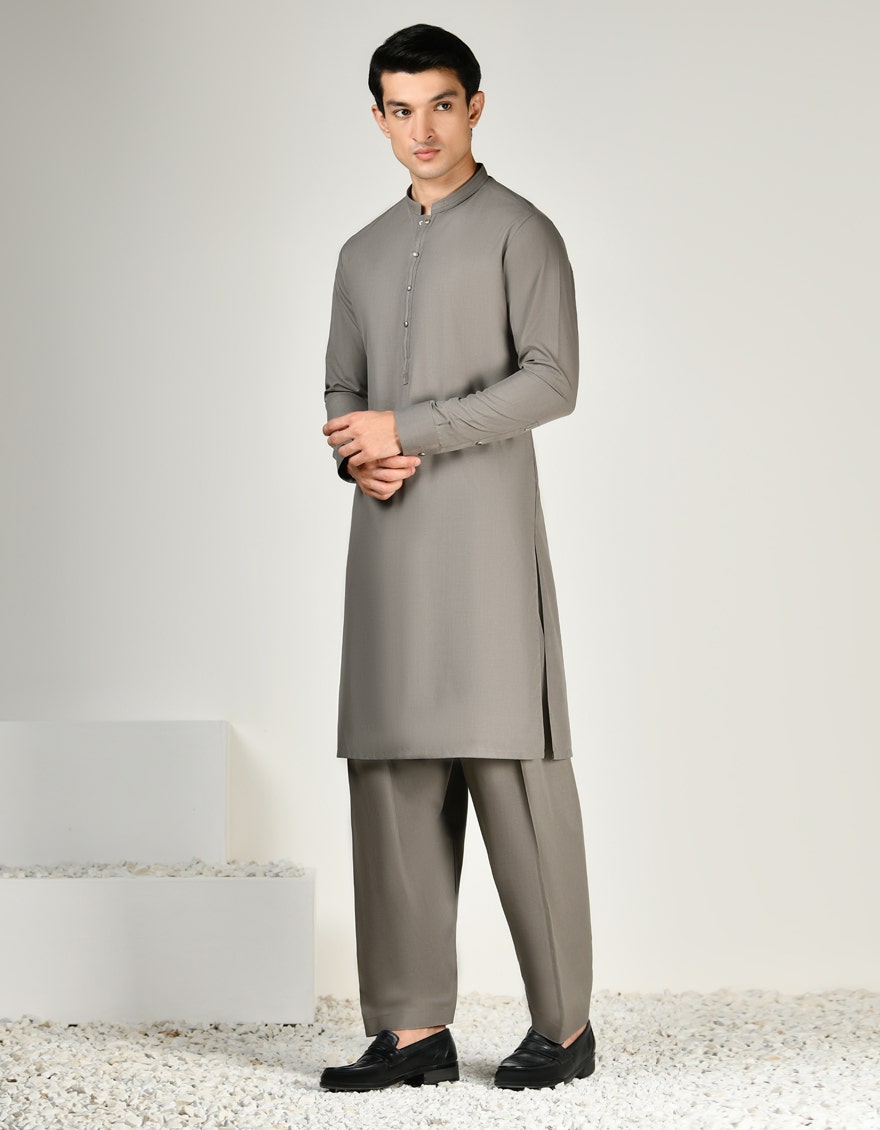
grey kurta pajamas